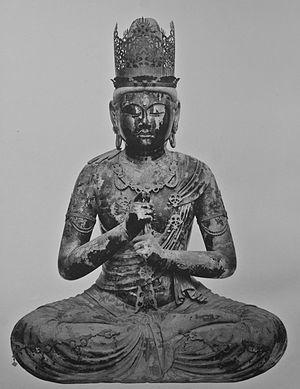
Dainichi Nyorai (Vairocana). Sculpteur
L'introduction du bouddhisme au Japon en provenance du royaume coréen de Baekje au milieu du VIᵉ siècle entraîne une renaissance de la sculpture japonaise. Des moines bouddhistes, des artisans et des lettrés s'installent autour de la capitale dans la province de Yamato et transmettent leurs techniques aux artisans locaux. Tout naturellement, les premières sculptures japonaises des époques Asuka et Hakuhō montrent de fortes influences de l'art continental et se caractérisent d'abord par des yeux en amande, des lèvres en forme de croissant tournées vers le haut et des plis dans les vêtements disposés symétriquement. L'atelier du sculpteur Tori Busshi, fortement influencé par le style des Wei du nord, produit des œuvres qui illustrent ces caractéristiques. La triade de Shaka Nyorai et le Guze Kannon au Hōryū-ji en sont d'excellents exemples. À la fin du VIIᵉ siècle, le bois remplace le bronze et le cuivre. Au début de la dynastie Tang, un plus grand réalisme s'exprime par des formes plus pleines, des fentes longues et étroites pour les yeux, des traits de visage plus doux, des vêtements fluides et embellis avec des ornements tels que des bracelets et des bijoux.